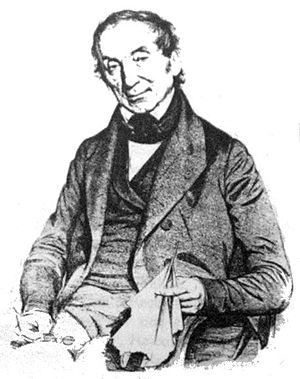
Nathaniel Wallich
Litografi (T. H. Maguire)
Nathaniel Wallich var en dansk kirurg og botaniker.